The Punisher (2011 series)

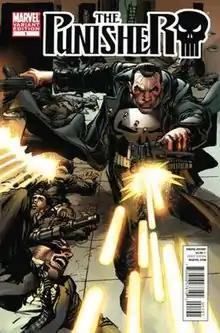
Variant incentive cover art to "The Punisher" (2011) #1. Art by Neal Adams.

The Punisher is a Marvel comic book series featuring the character Frank Castle, also known as the Punisher, written by Greg Rucka. This series of "The Punisher" continues the tradition of Matt Fraction's "War Journal" series and Rick Remender's previous "Punisher" series and places the character firmly in the ongoings of the larger Marvel Universe, interacting with other superheroes like Spider-Man, the Avengers, and Wolverine more frequently than before.